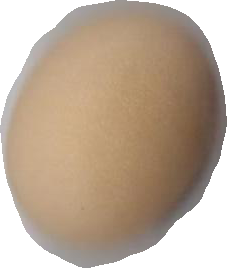
Variety: Anjasmoro